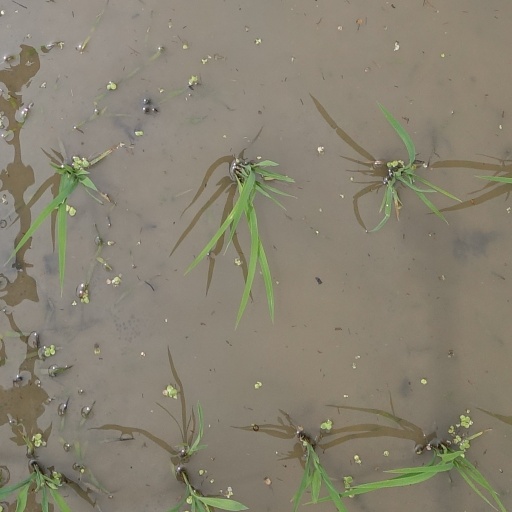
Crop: rice